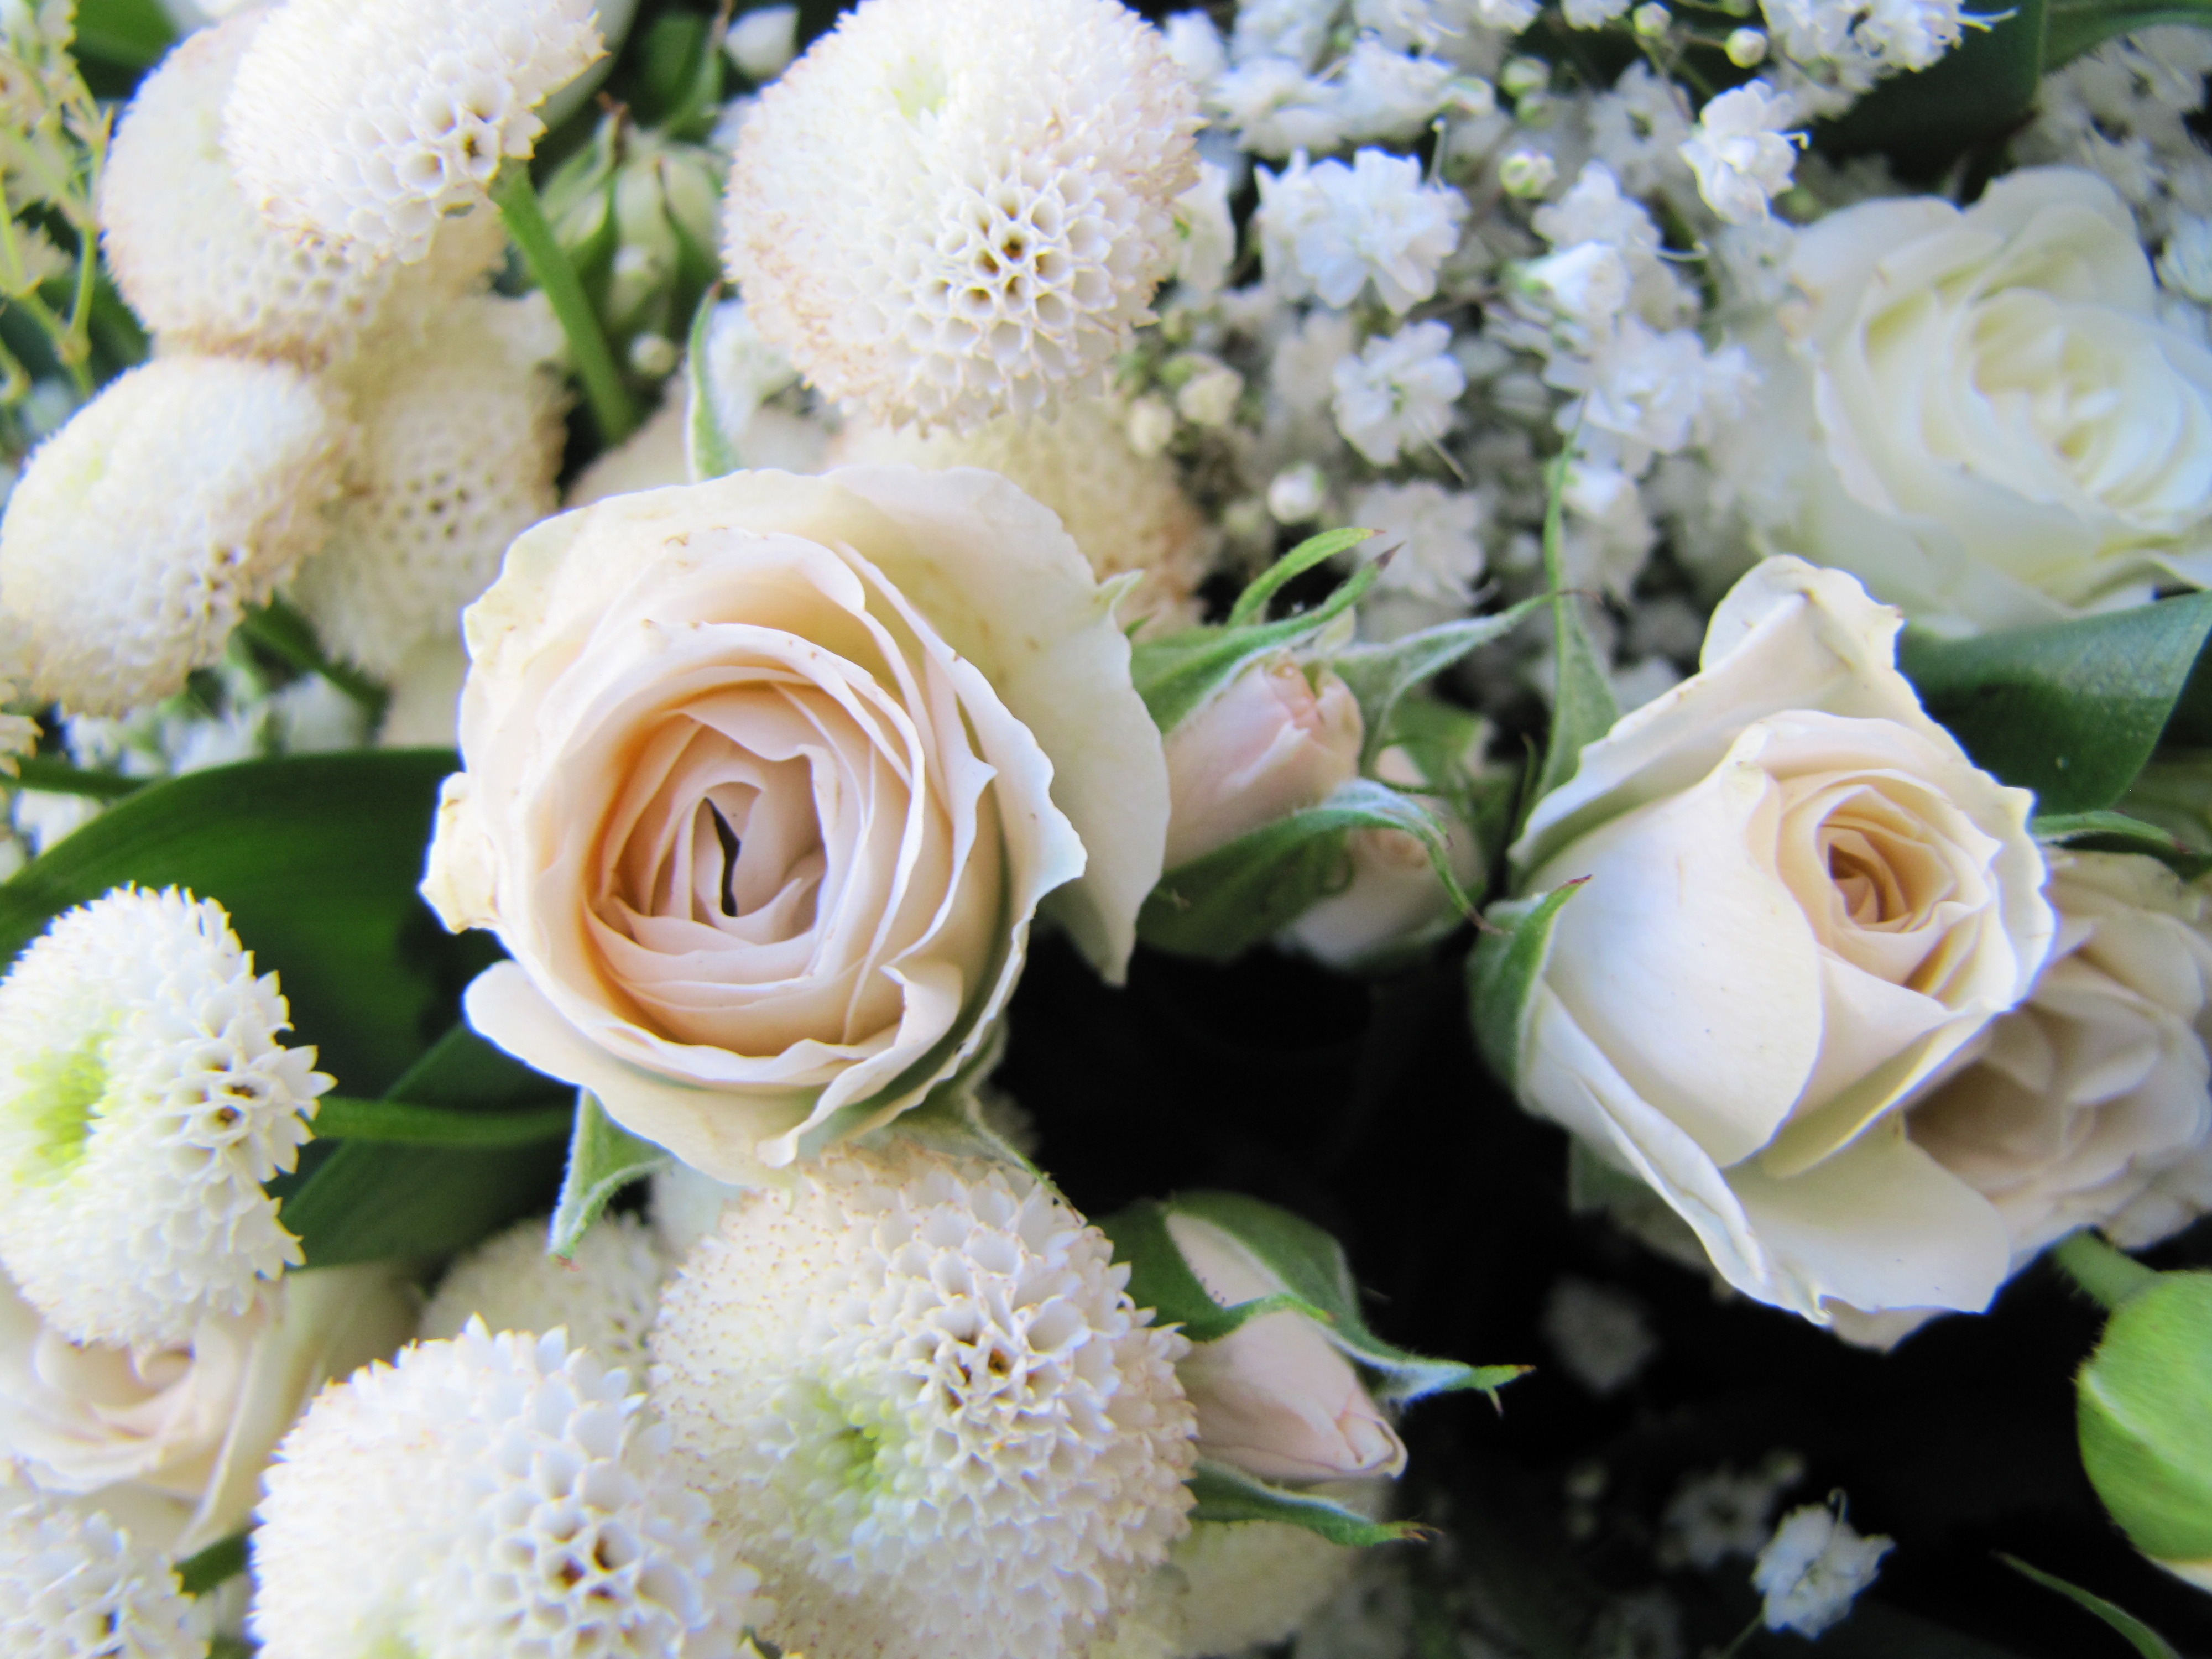
plant, white, flower, petal, rose, green, yellow, flora, floristry, flowering plant, garden roses, flower bouquet, cut flowers, floral design, land plant, flower arranging